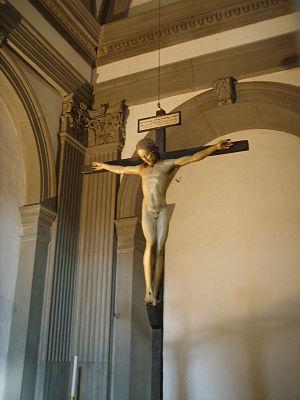
Le périzonium ou perizonium [peʁizɔnjɔm], est un pagne qui servait de caleçon durant l'Antiquité. Ses plus anciennes attestations remontent à la civilisation minoenne dans l'île de Crète.
Le Crucifix de Santo Spirito est un crucifix en bois peint et étoupe durcie du grand peintre et sculpteur italien de la Renaissance Michel-Ange, conservée aujourd'hui en la basilique Santo Spirito à Florence après avoir été exposé pendant 36 ans au musée de la Casa Buonarroti.
La Crucifixion désigne le crucifiement de Jésus de Nazareth – considéré par les chrétiens comme le Christ – et comme décrit dans les évangiles canoniques et référé dans les épîtres et d'autres sources anciennes. Selon les textes néotestamentaires, Jésus-Christ fut condamné à mort par le préfet romain Ponce Pilate, et exécuté par le supplice de la croix avec l'inscription INRI. Sept paroles de Jésus en croix sont décrites dans la Bible.